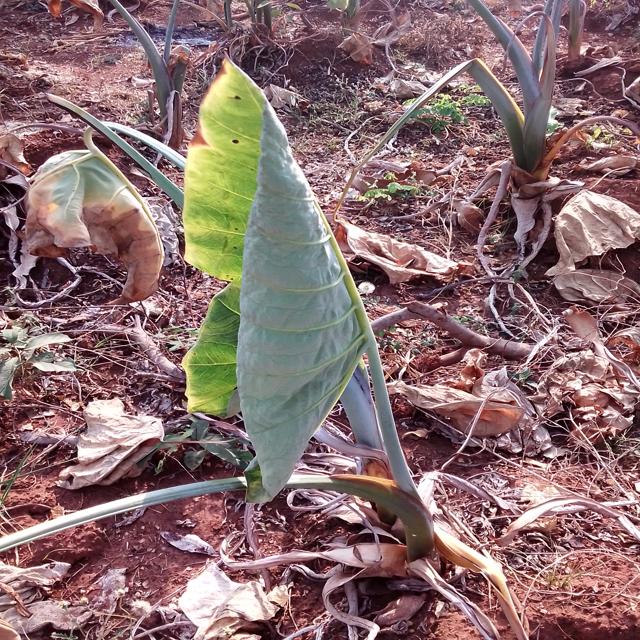
Label: Early_Blight